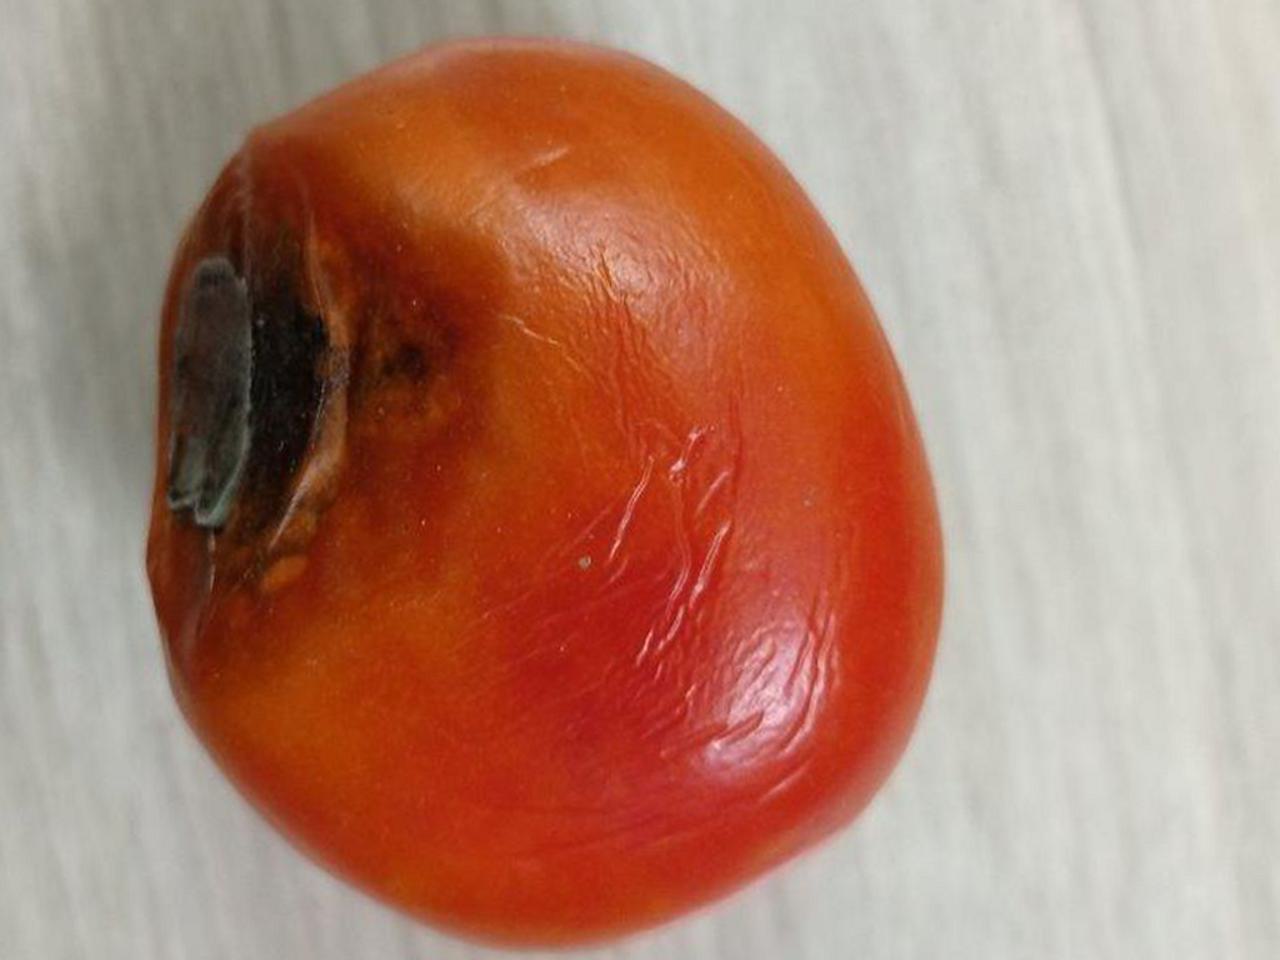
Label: Rotten